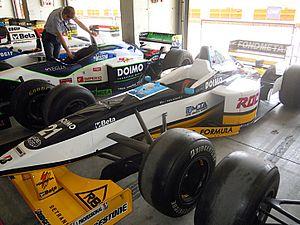
La Minardi M197 est la monoplace de Formule 1 engagée par la Scuderia Minardi lors de la saison 1997 de Formule 1. Les deux pilotes titulaires de la monoplace étaient Ukyo Katayama, provenant de Tyrrell et Jarno Trulli, jeune espoir italien de la Formule 1. Mais celui-ci fut reconduit chez Prost en remplacement d'Olivier Panis, gravement blessé après son accident au Grand Prix du Canada et il fut remplacé par le Brésilien Tarso Marques.